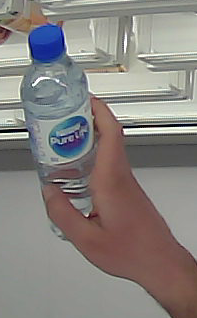
Product: nestle_water